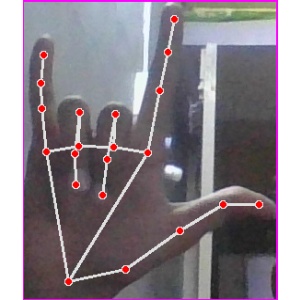
अक्षर: व